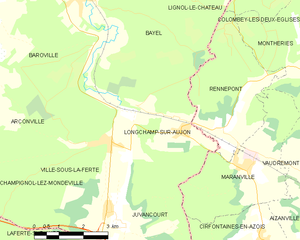
Carte des communes françaises: Longchamp-sur-Aujon
Longchamp-sur-Aujon est une commune française située dans le département de l'Aube, en région Grand Est.